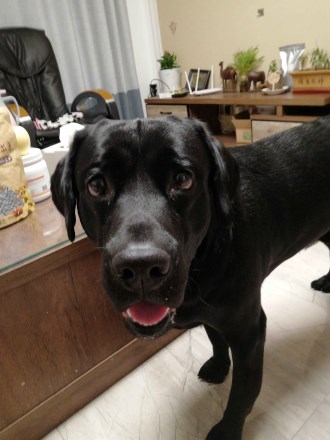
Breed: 3580-n000122-Labrador_retriever